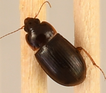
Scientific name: Amara quenseli
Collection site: Onaqui NEON (ONAQ), plot ONAQ_018